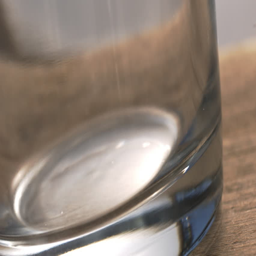
water pouring inside a glass in super slow motion